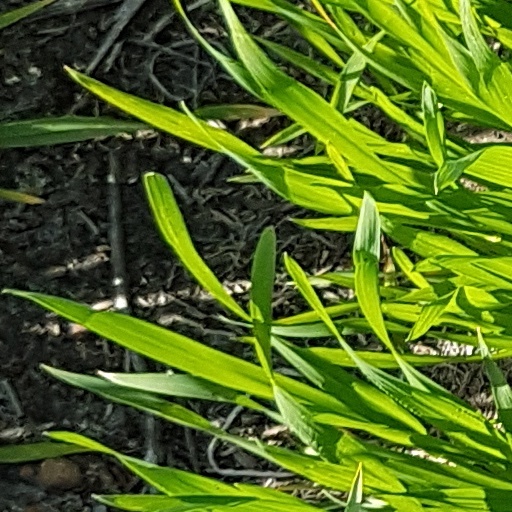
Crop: wheat